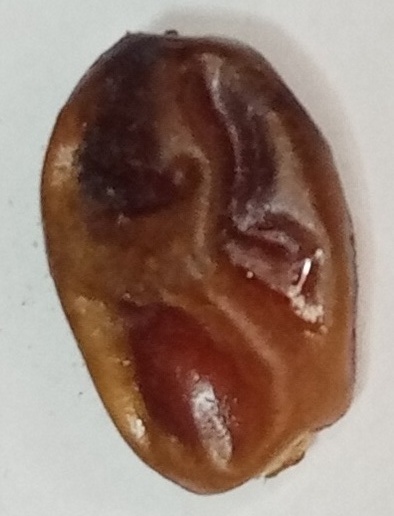
Variety: aseel
Size: medium
Grade: grade-1